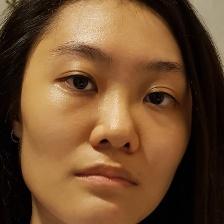
Label: faces